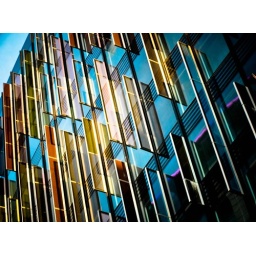
A building with colorful windows and glass found in London.